Qrendi

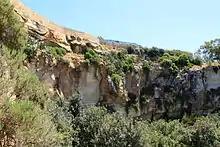
Il-Maqluba

il-Maqluba is a large sinkhole or doline that formed suddenly in 1343, that is associated with local creations legends.